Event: Nepal Earthquake
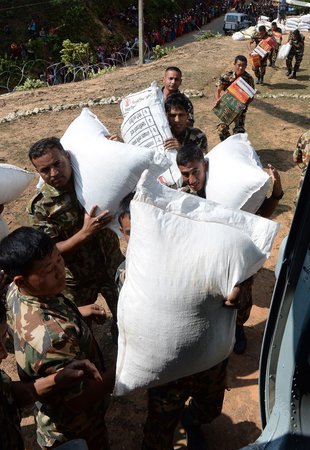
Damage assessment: no_damage